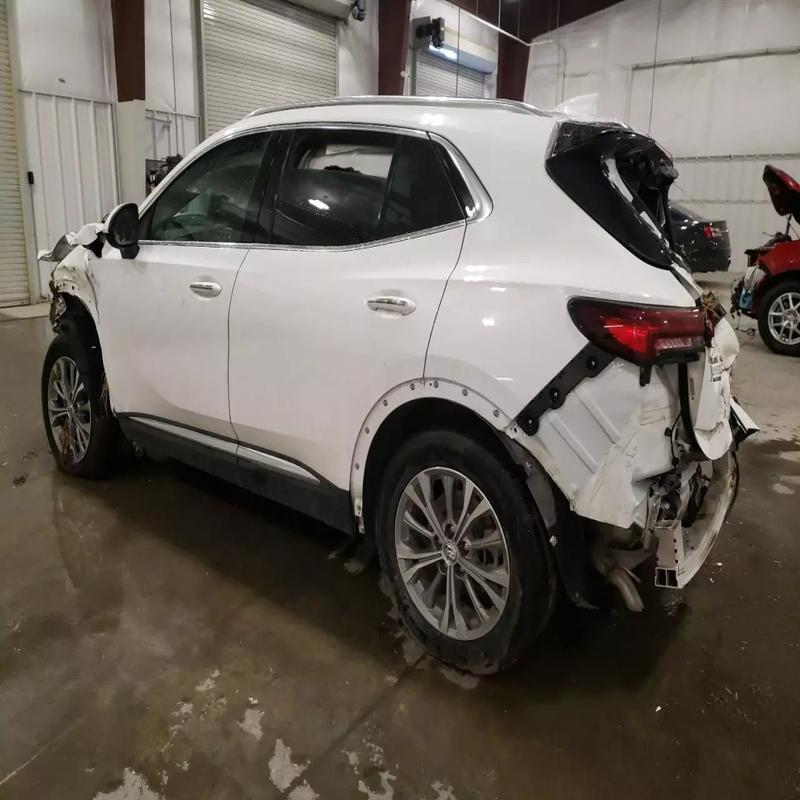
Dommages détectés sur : capot, aile avant gauche, porte arrière droite, aile arrière droite, feu arrière droit, feu arrière gauche, pare-choc arrière, plaque d'immatriculation arrière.
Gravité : majeur